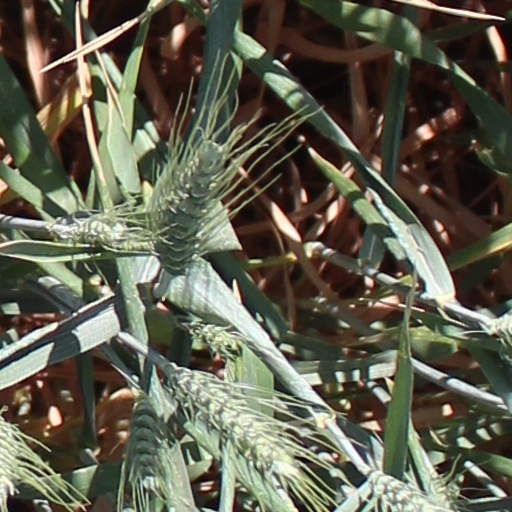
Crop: wheat